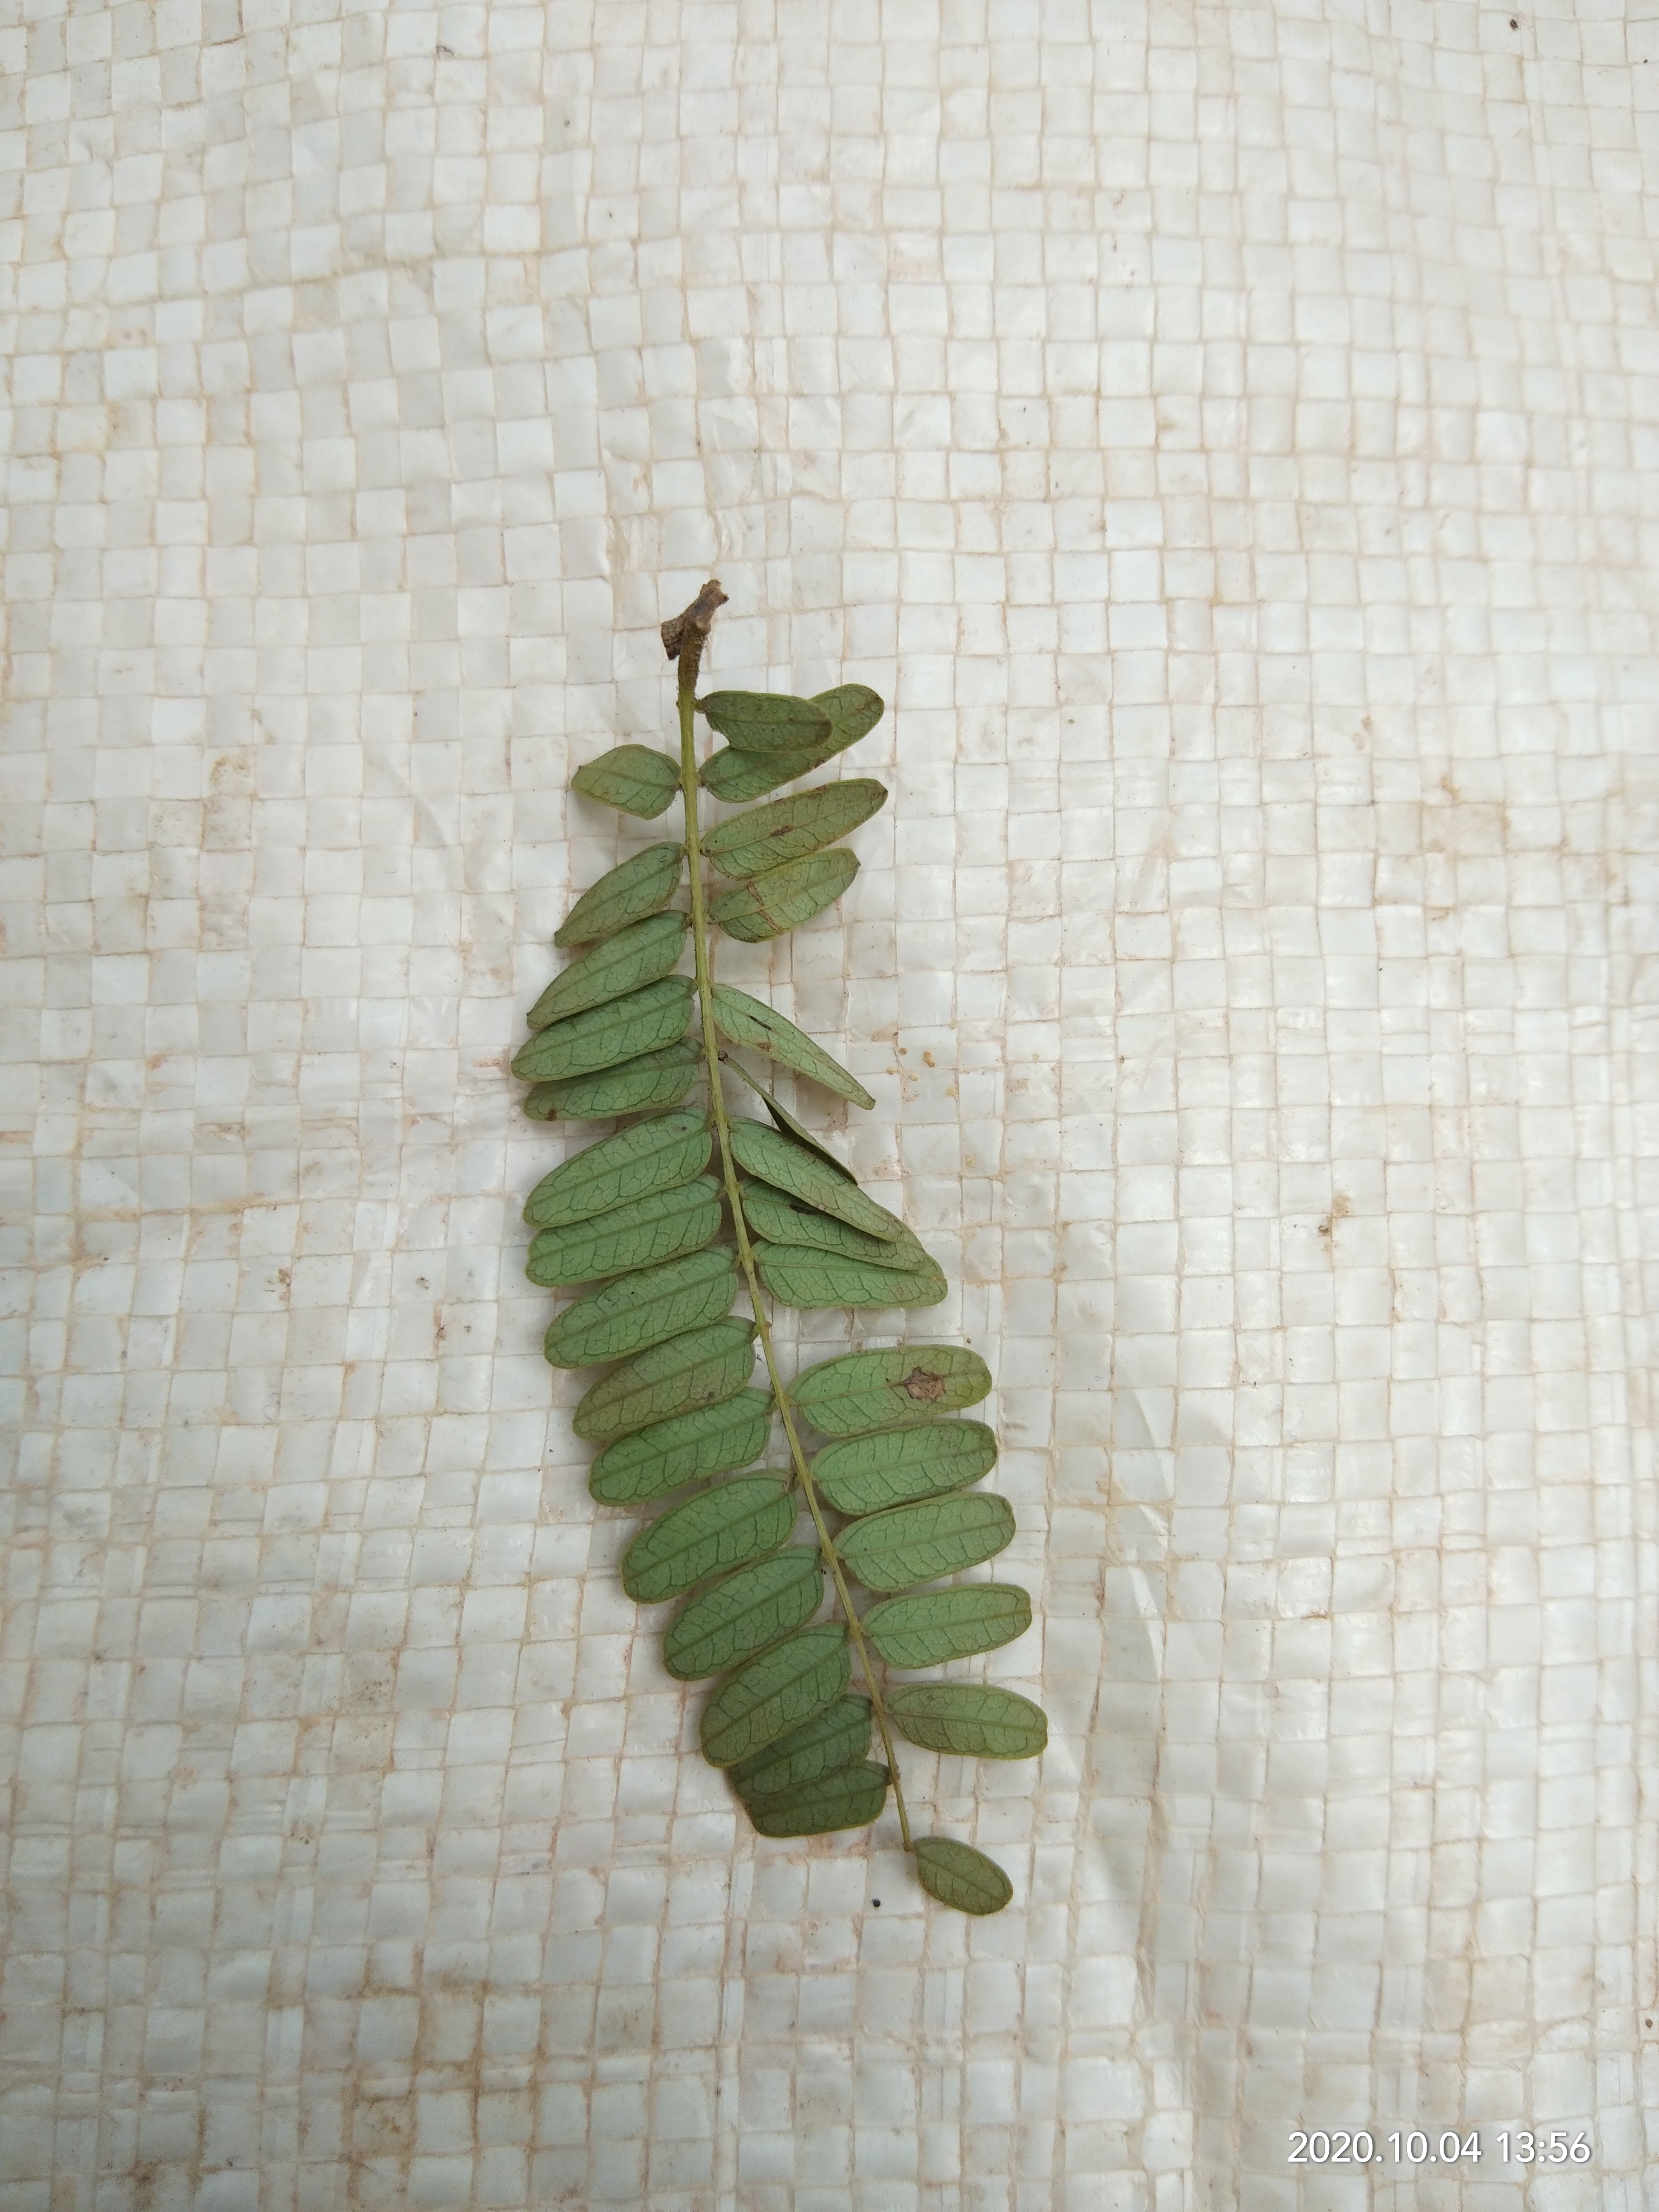
Plant: Tamarind